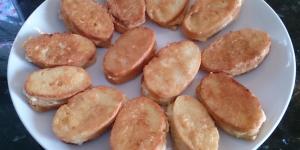
crostinis de queso y anchoas